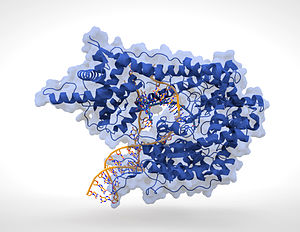
DNA / Biologiske funktioner / Gener og genomer
T7 RNA polymerase (blå) producerer en mRNA (grøn) fra en DNA-skabelon (orange).[94]
Deoxyribonukleinsyre er et molekyle, som bærer på de fleste af de genetiske instruktioner, der bruges ved vækst, udvikling, funktion og reproduktion af alle kendte levende organismer og mange vira. DNA og RNA er nukleinsyrer, som sammen med proteiner, lipider og komplekse kulhydrater udgør de fire store typer makromolekyler, der er essentielle for alle kendte former for liv.